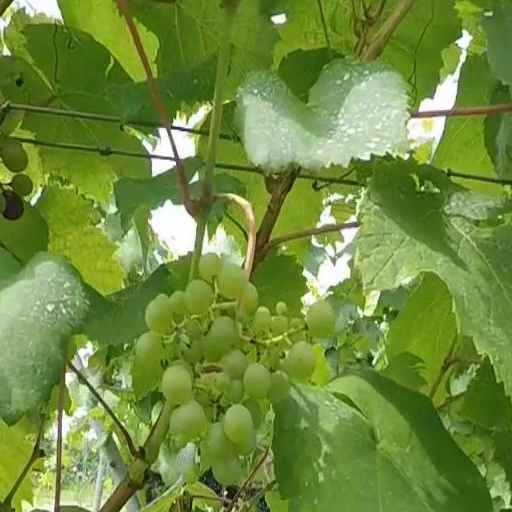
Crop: grape